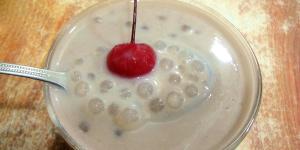
dulce de tapioca